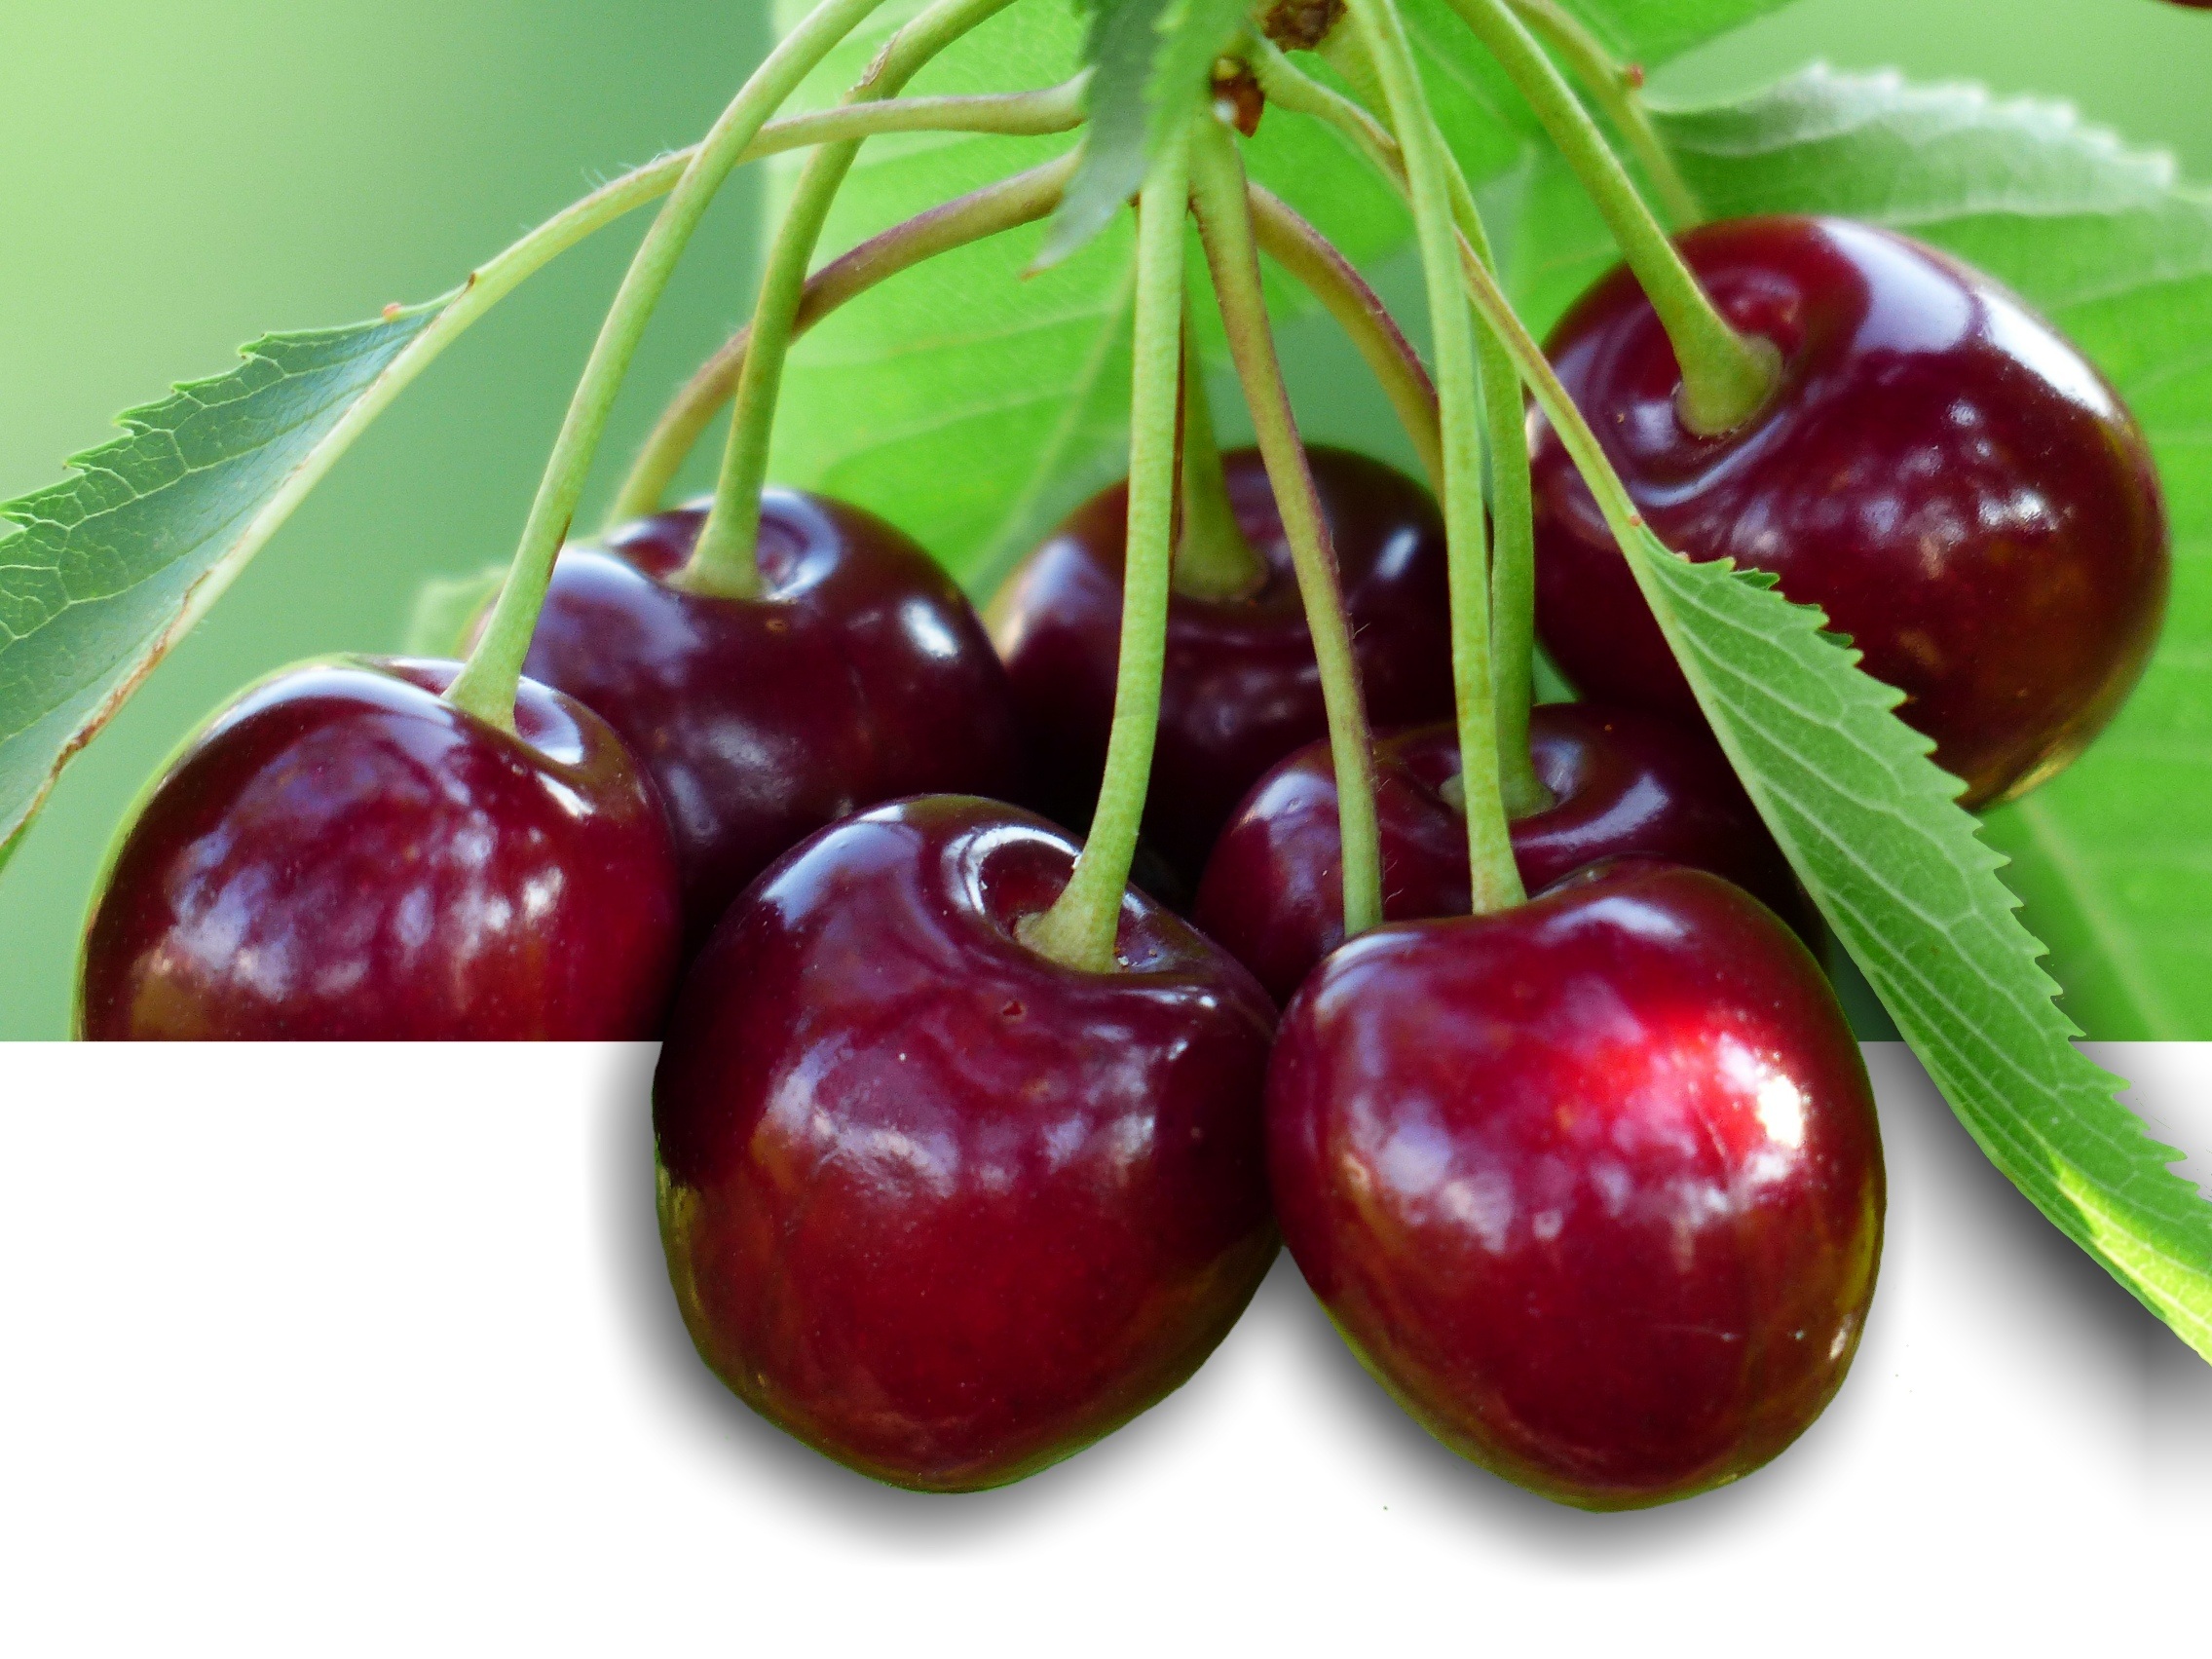
tree, branch, plant, fruit, sweet, summer, food, red, produce, healthy, delicious, leaves, fruit tree, bing, cherry, flowering plant, rose family, fruity, acerola, malpighia, sweet cherry, bird cherry, prunus avium, land plant, rose order